Chhom Nimol

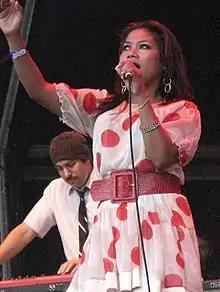
Chhom Nimol performing with Dengue Fever at Beautiful Days Festival 2008

Chhom Nimol is a Cambodian-American singer and lead vocalist for the band Dengue Fever, which she joined in 2001.